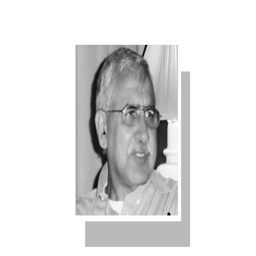
the writer is the head